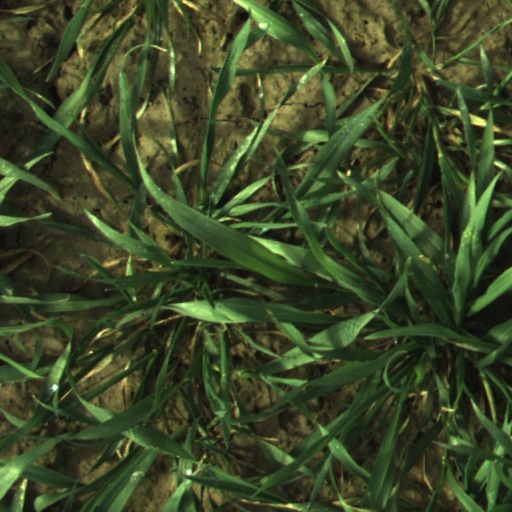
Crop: wheat